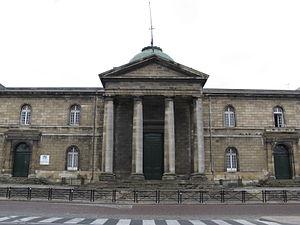
Monuments et lieux touristiques de Bordeaux, ville de Gironde.
L'hôpital Saint-André situé au centre ville de Bordeaux est un hôpital faisant partie du CHU de Bordeaux.
Le centre hospitalier universitaire de Bordeaux se place en 2018 au second rang des CHU français en termes d’activité. D'une capacité totale de 3,070 lits et places, il constitue le principal complexe hospitalier de l'agglomération bordelaise et de la région Nouvelle-Aquitaine. Employant un total de 14 049 personnes, le CHU de Bordeaux demeure le premier employeur de la région. Son budget annuel de fonctionnement s'élève à près d'un milliard d'euros.